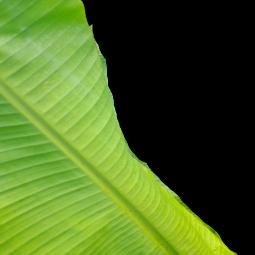
Label: Sulphur